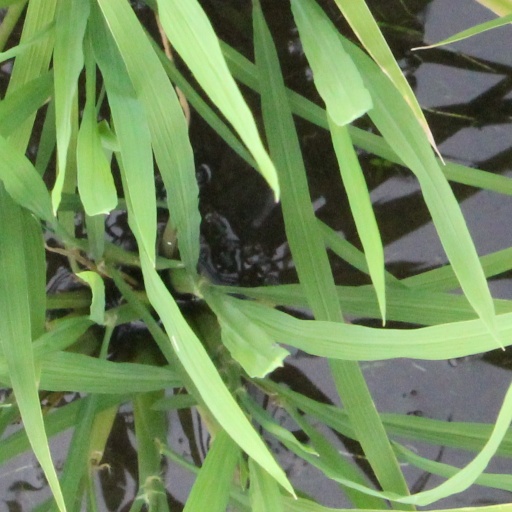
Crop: rice